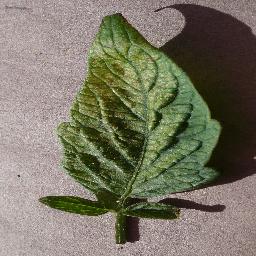
Label: Tomato___Spider_mites Two-spotted_spider_mite